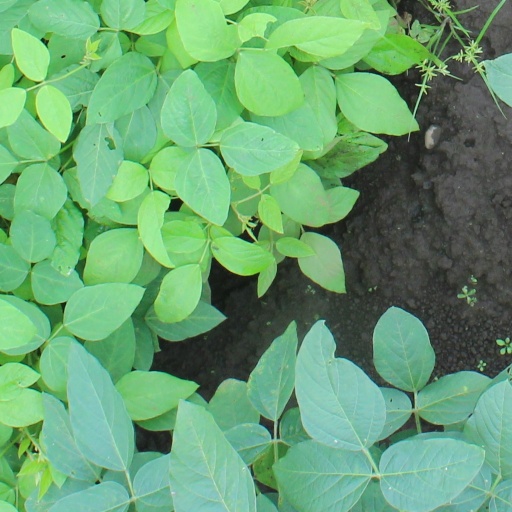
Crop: soybean